Vauxhall Astra

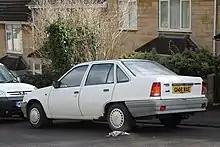
1990 Vauxhall Astra Belmont 1.4 Merit saloon

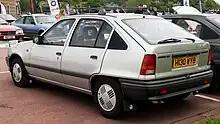
1990 Vauxhall Astra 1.6 LX 5-door hatchback

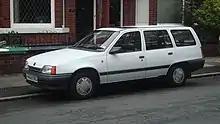
1991 Vauxhall Astra 1.4L Estate

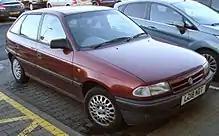
Vauxhall Astra Mark III five-door hatchback (Pre-facelift)

The Mark 2 Astra was launched on 17 October 1984. It used the same range of engines and running gear as the Mark 1, but with a completely restyled body with better aerodynamics. It was voted 1985 European Car of the Year.